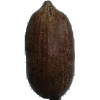
Label: nut_pecan